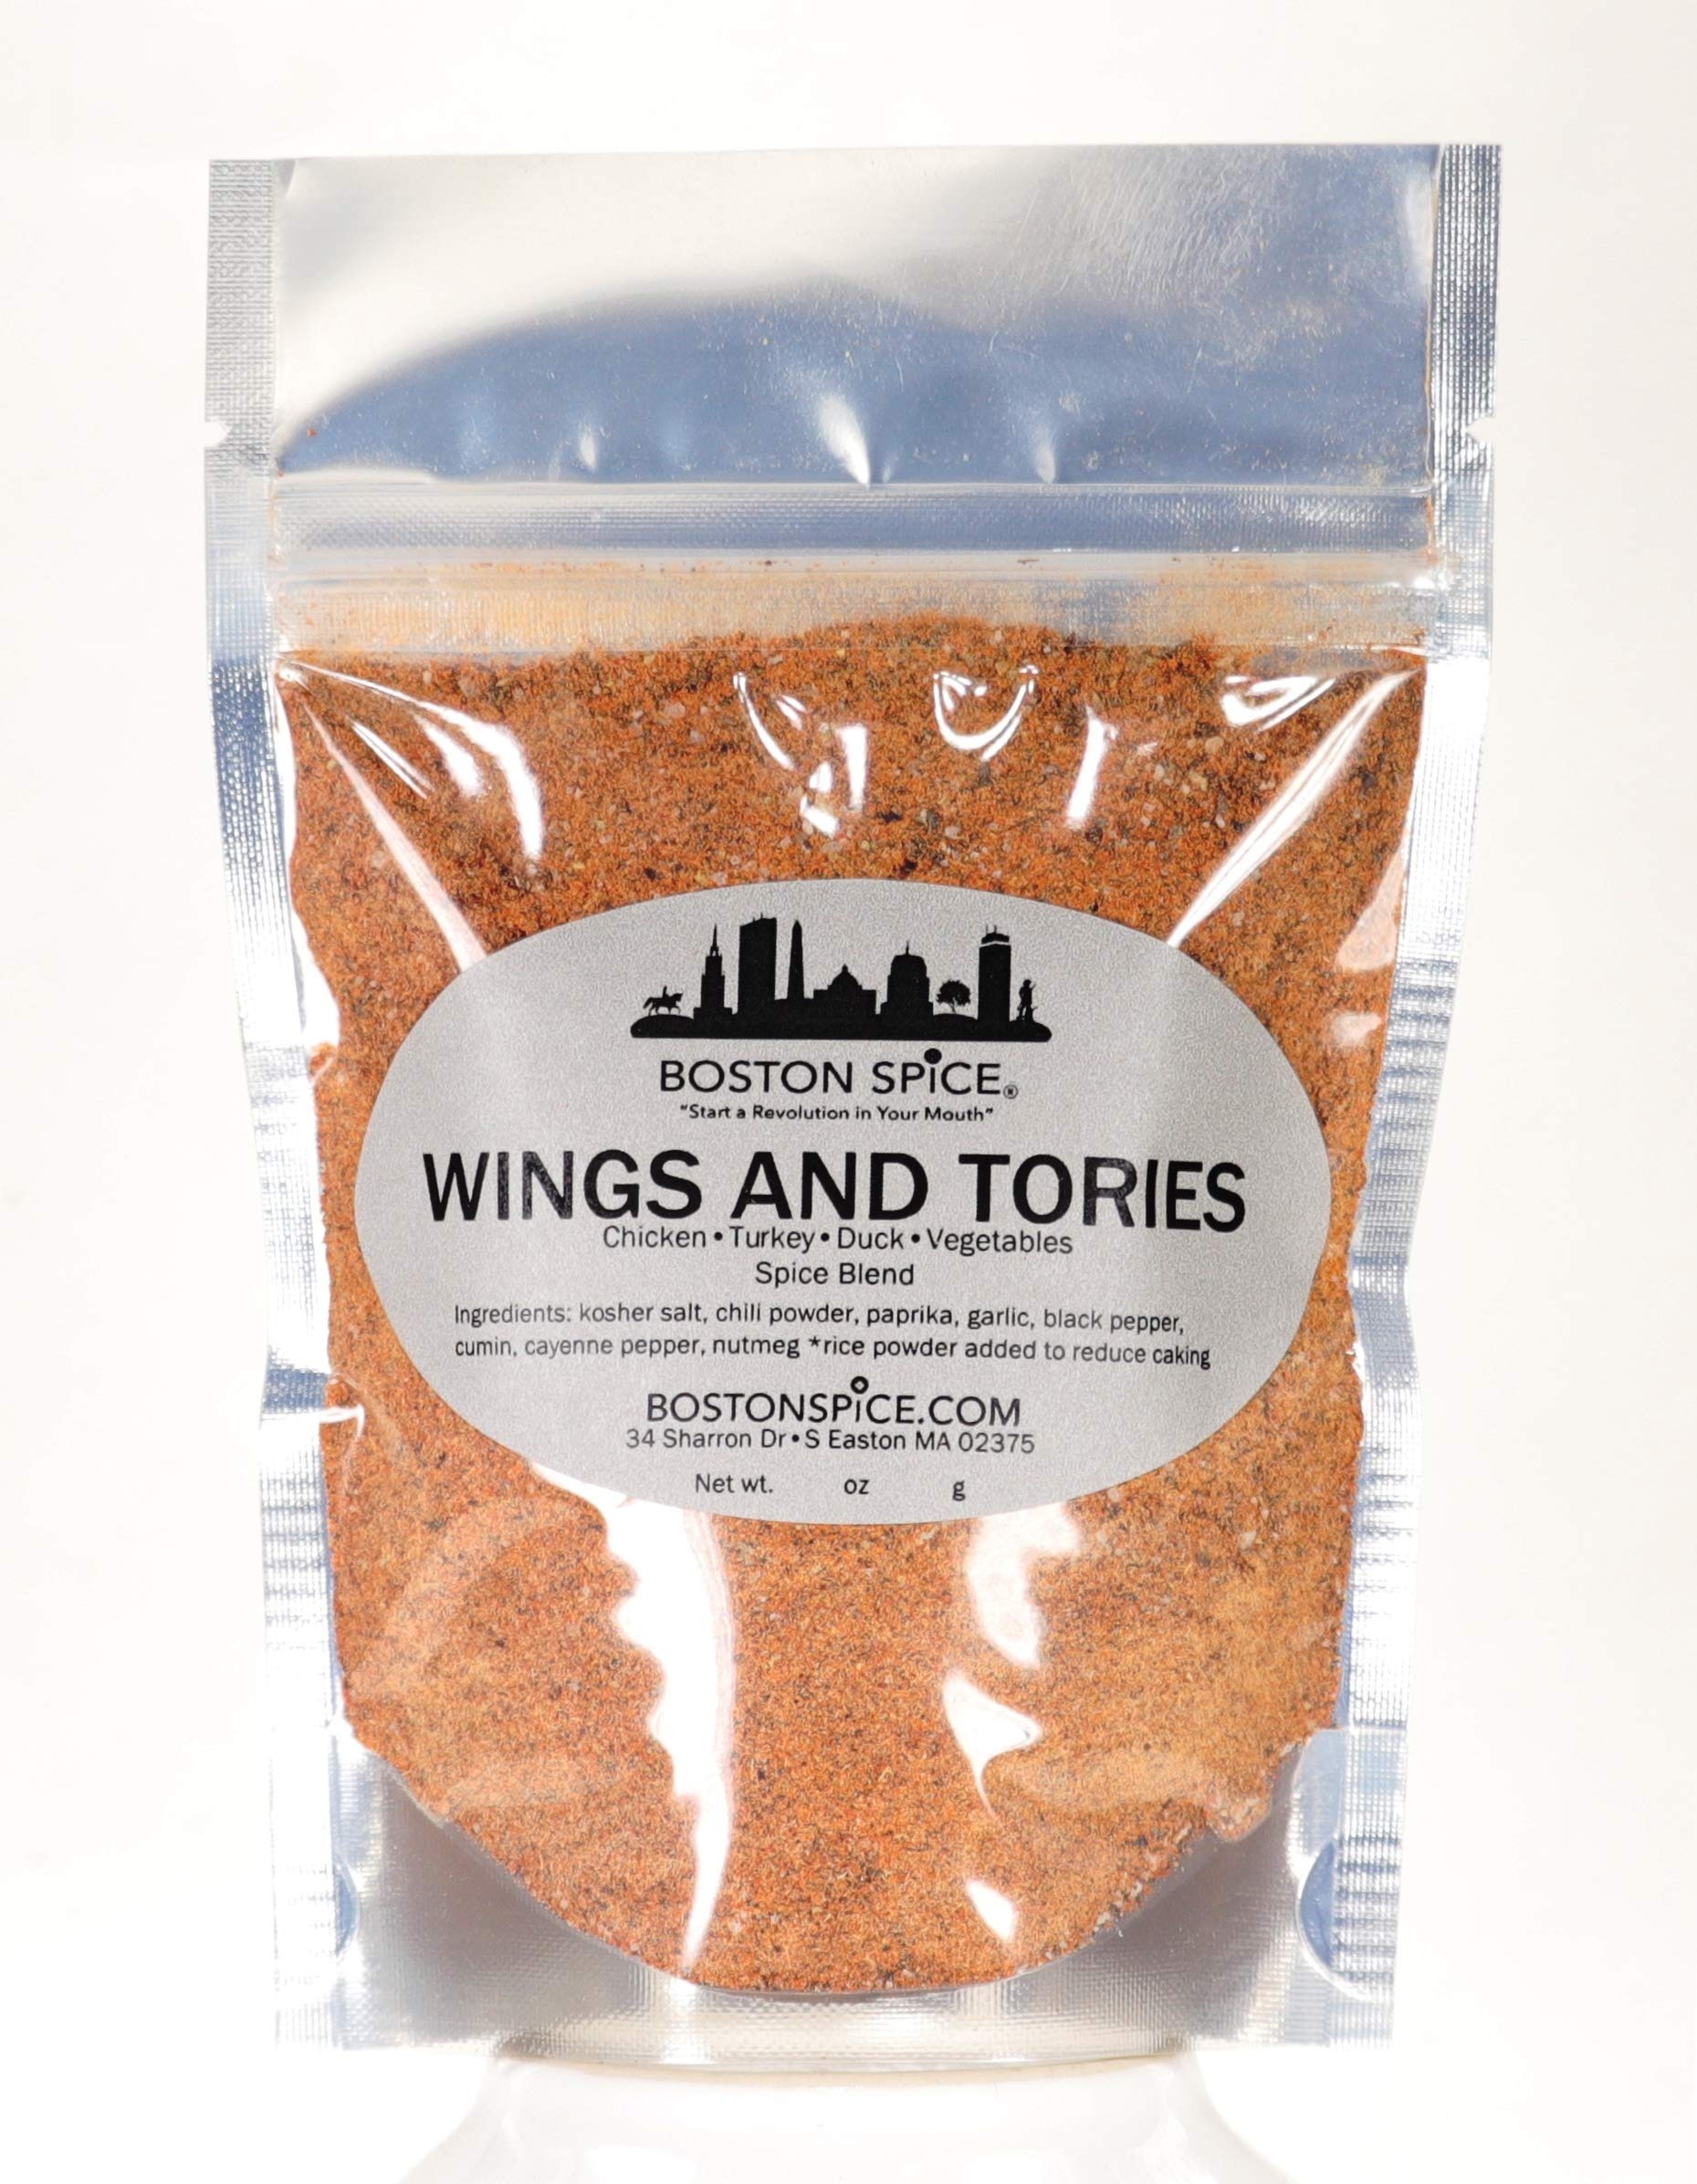
Item Name: Boston Spice Wings and Tories Handmade Gourmet Seasoning Blend Dry Rub Poultry Chicken Turkey Duck Vegetables Wings Legs Breast Smoker Grilled Grill Grilling Barbecue Baked BBQ 1/2 Cup Spice 3oz/87g
Bullet Point 1: At Boston Spice, all of our gourmet artisanal spice blends are handcrafted using only premium quality ingredients for superior flavor and taste. Freshness and quality matters here at Boston Spice and we take great pride in giving you the best spice blends that you will find anywhere. *If you would like any particular ingredient adjusted, send us a message before ordering.
Bullet Point 2: To give you the quality you deserve, each spice blend you purchase is blended for you, FRESH TO ORDER, by us here at Boston Spice, so that we can ship to you the best tasting and flavorful spice blends directly to your home, to a loved one as a gift, or to your restaurant. You won’t find that quality and flavor with other spice companies. You will only find it here at Boston Spice.
Bullet Point 3: Our spice blends are sold by measured volume, not by weight. Example: 1/4 cup, 1/2 cup, 1 cup. That way you will know how much spice you are purchasing to suit your needs and recipes.
Bullet Point 4: “Start A Revolution In Your Mouth - Win The War Over Flavorless Food Is Over" - There is no wrong way to use and enjoy Boston Spice blends. At Boston Spice, we encourage you to try our spices on whatever you feel like eating. HUZZAH! - HUZZAH!! - HUZZAH!!!
Bullet Point 5: Comes in a food safe standup resealable pouch
Product Description: <b>Start A Revolution In Your Mouth. The War On Flavorless Food Is Over. HUZZAH</b><BR><br> During the American Revolution, there were two political groups. The Whigs, who supported American independence and the Tories who remained loyal to the throne. Boston Spice wanted to honor both groups with a spice blend that is beyond revolutionary. So we developed, <b>"Wings and Tories."</b> This spice is a special mix of chili powder, cumin, cayenne, and nutmeg. Our spice <b>Wings and Tories</b> was created for the perfect wing spice. If you are craving the most splendid chicken wing, turkey leg, or duck breast with just the right flavors, then this spice is for you. With this savory spice, you won’t have to choose political sides, to start your own flavor revolution. Be bold and put <b>Wings and Tories</b> on your chicken, turkey, and veggies. <BR><BR>Established in 2016, Boston Spice is a small manufacturer of spice blends. We created our line of revolutionary spice and seasoning blends because of our love for tasty flavorful food and the history behind the great city of Boston Massachusetts.<BR><BR>With only the finest ingredients, we create flavorful and intriguing gourmet seasoning blends for beef, poultry, pork, seafood, and those crucial vegetables. Don't forget to look at our spices for beverages and baking. We presently have more than 100 distinctive gourmet seasoning combinations. Each spice blend we make is handcrafted, hand-mixed, and hand-packaged fresh to order. This allows us to constantly provide the high quality and flavor that you, your food, and your tongue deserve. You won't find this level of quality in those store bought or mail order mass produced spice blends, because they don't care about flavor or quality and here at Boston Spice we do. We are here to help you conquer the flavor war raging in your mouth.
Value: 1.0
Unit: Count

Price: 7.88